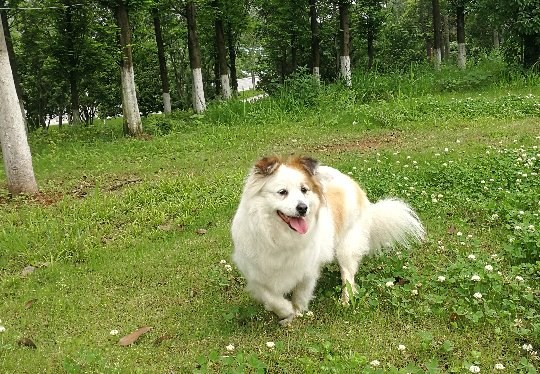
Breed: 2594-n000109-Border_collie